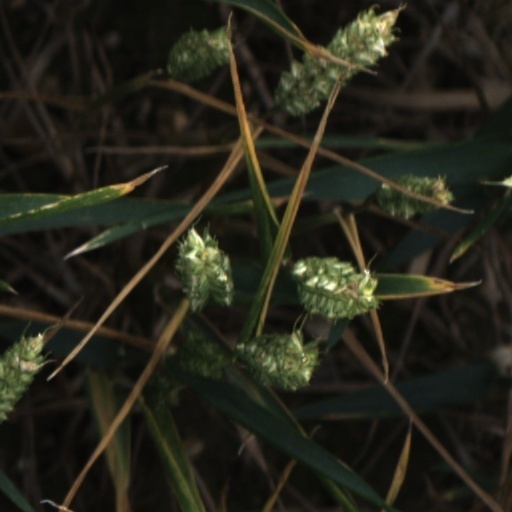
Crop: wheat